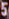
Number: 5